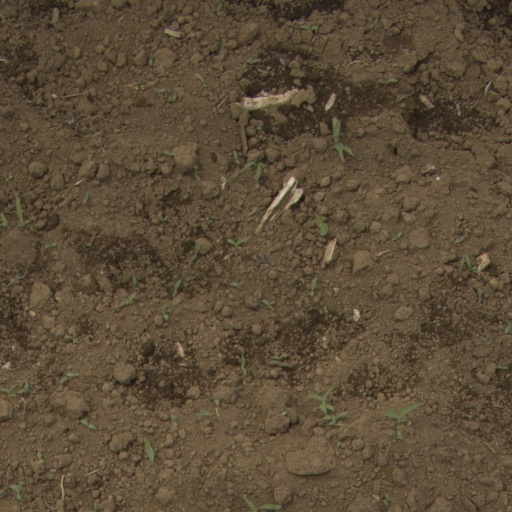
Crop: Jerusalem artichoke